Sport in Spain

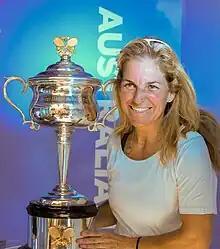
Arantxa Sánchez Vicario won a total of four Grand Slam singles titles.

Spain has produced a number of tennis champions, excelling in tournaments held on clay courts in particular, such as the French Open, the second Grand Slam tournament of the year.